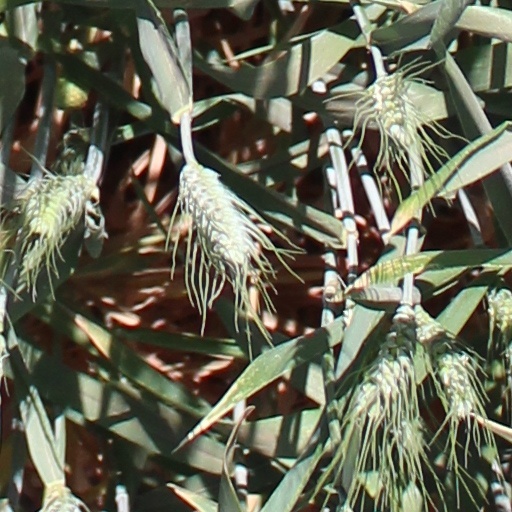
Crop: wheat